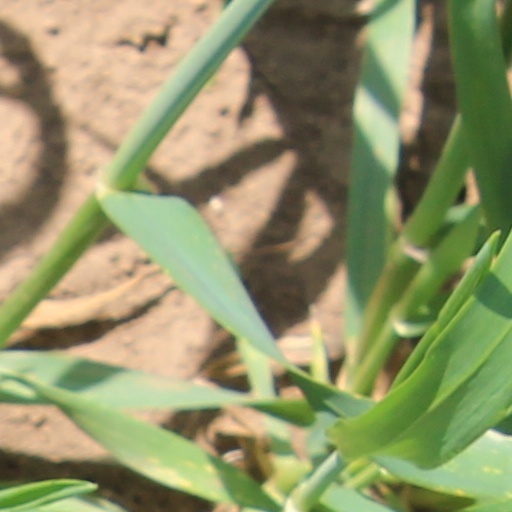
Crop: wheat